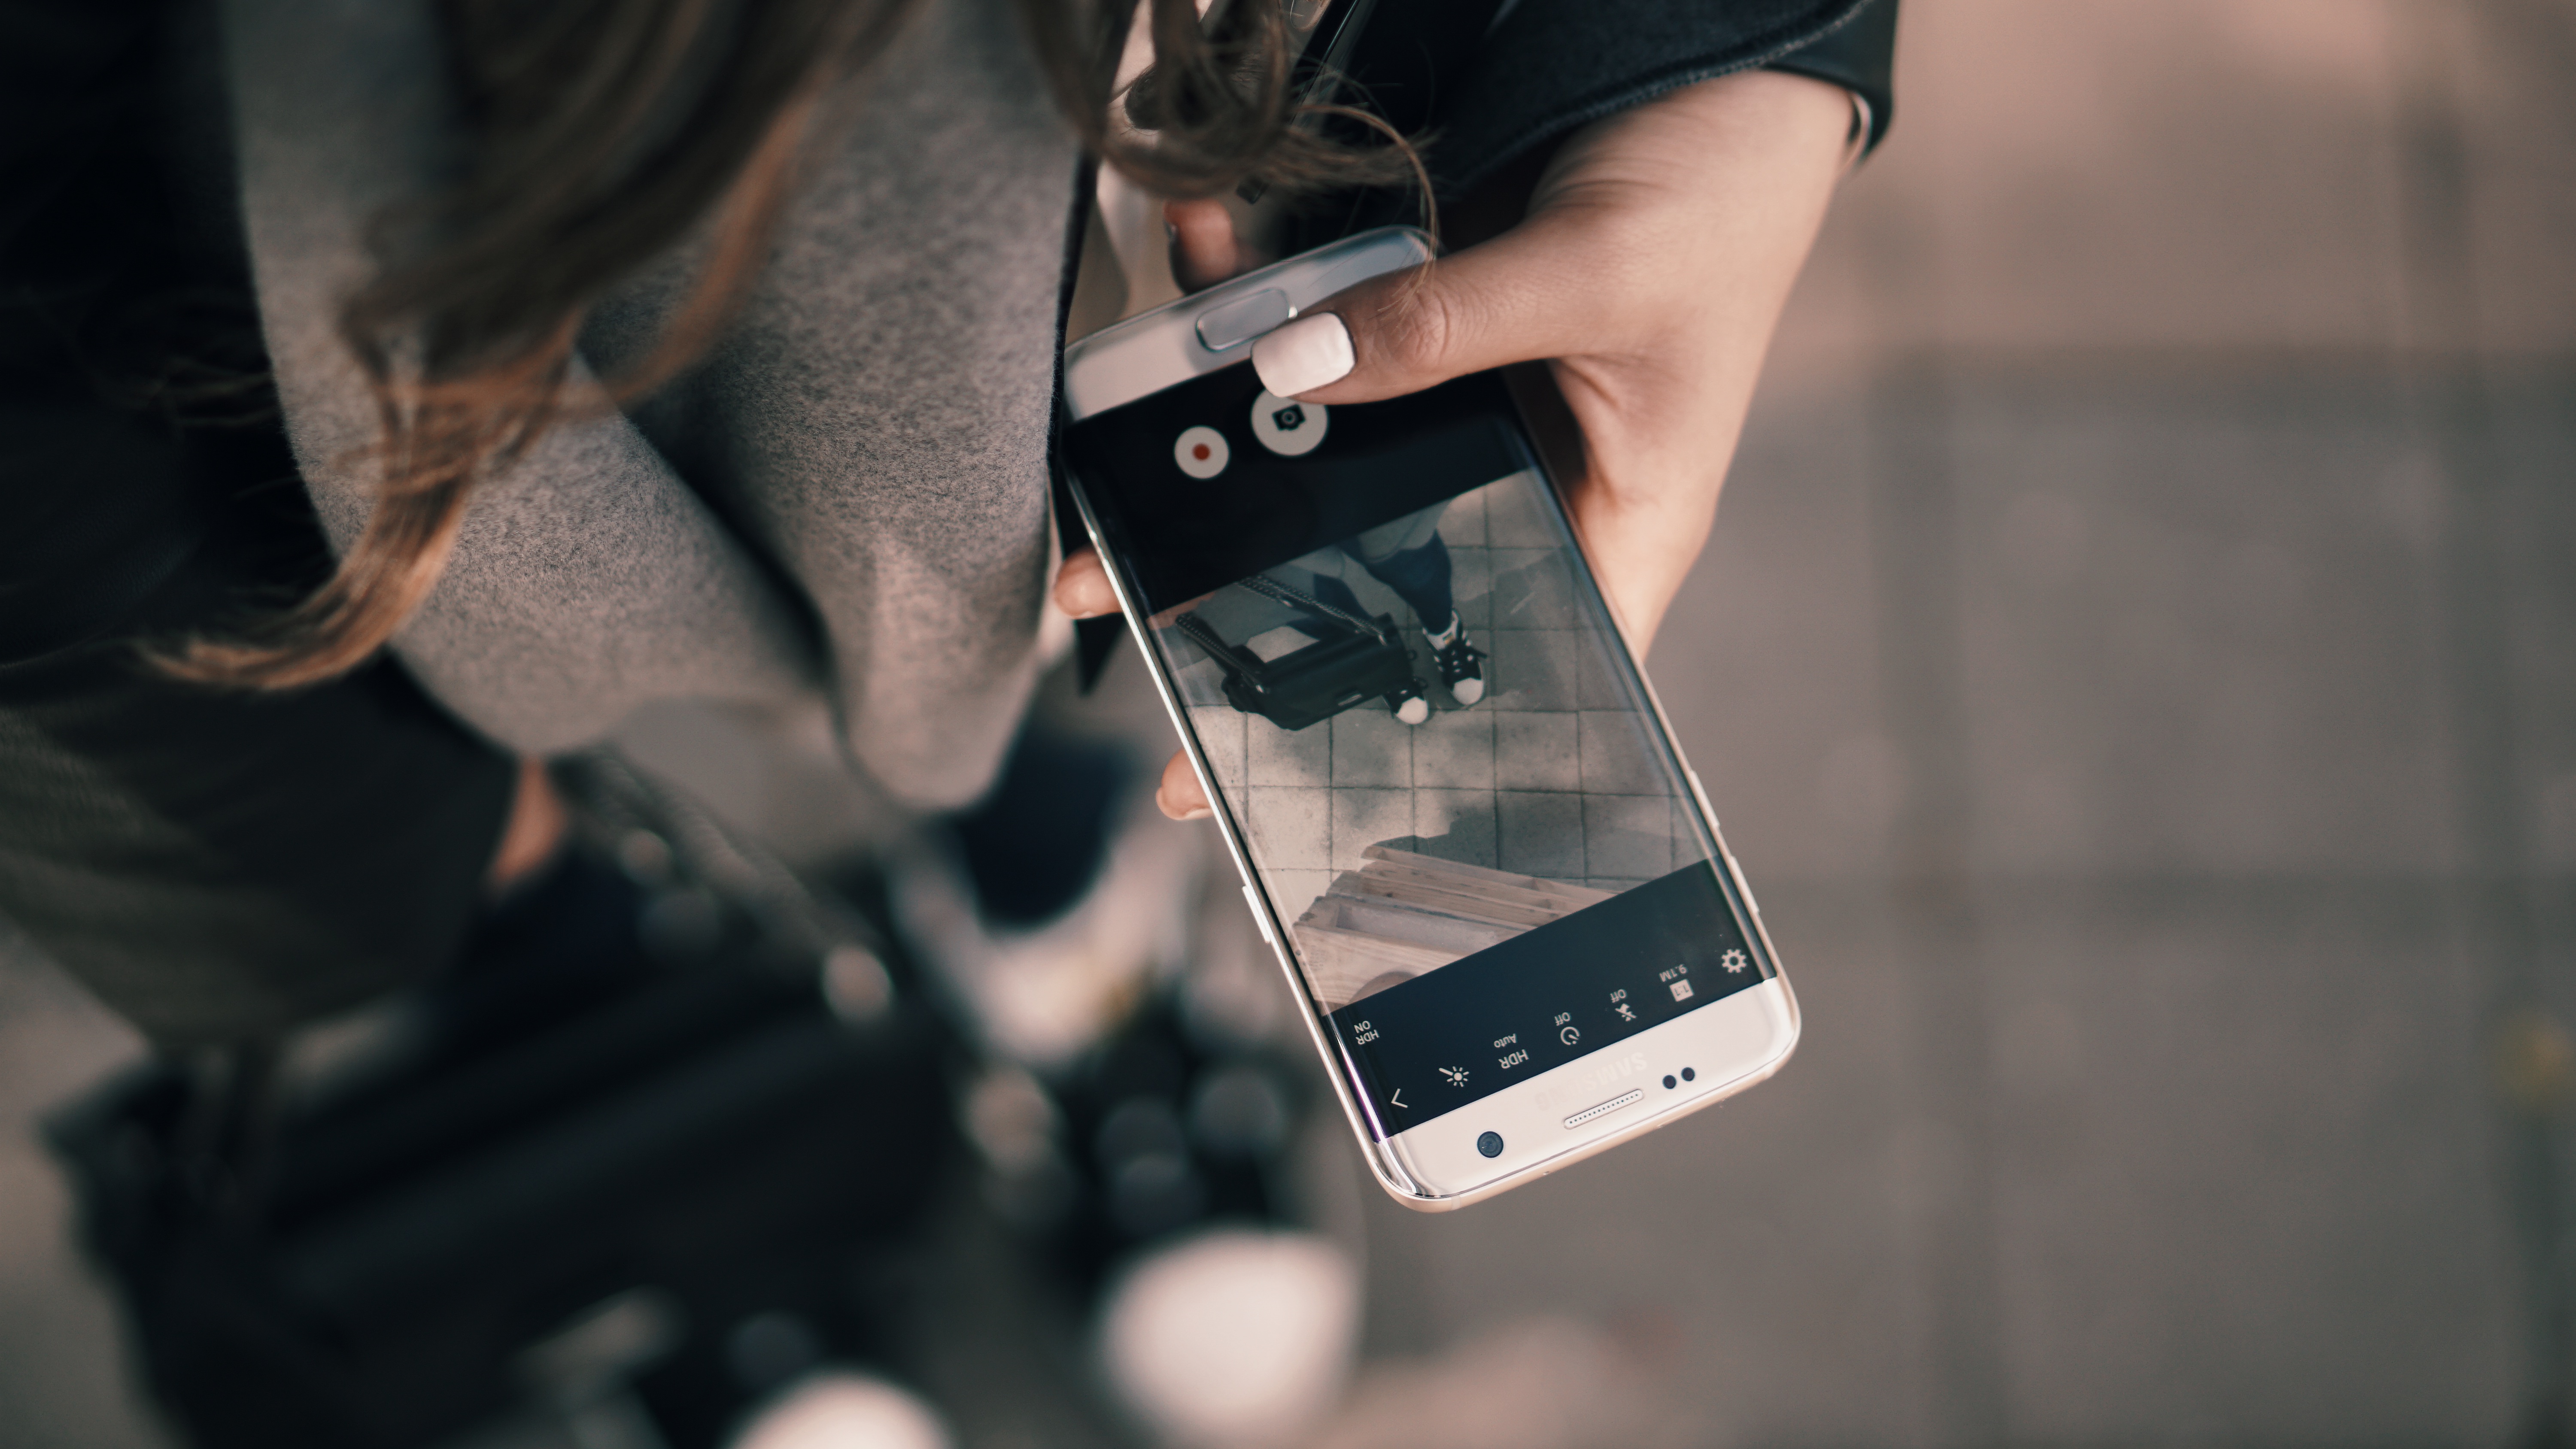
hand, photography, black, photograph, single lens reflex camera